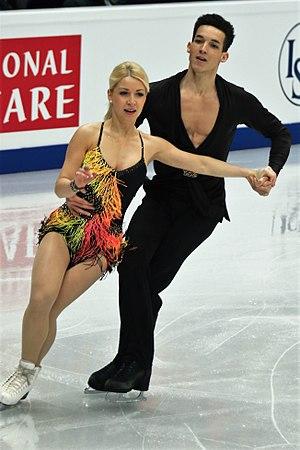
Jérémie Flemin, né le 15 novembre 1991 à Apt, est un patineur artistique français, puis naturalisé polonais.
Justyna Plutowska, né le 27 juin 1991 à Gdynia, est une patineuse artistique polonaise.